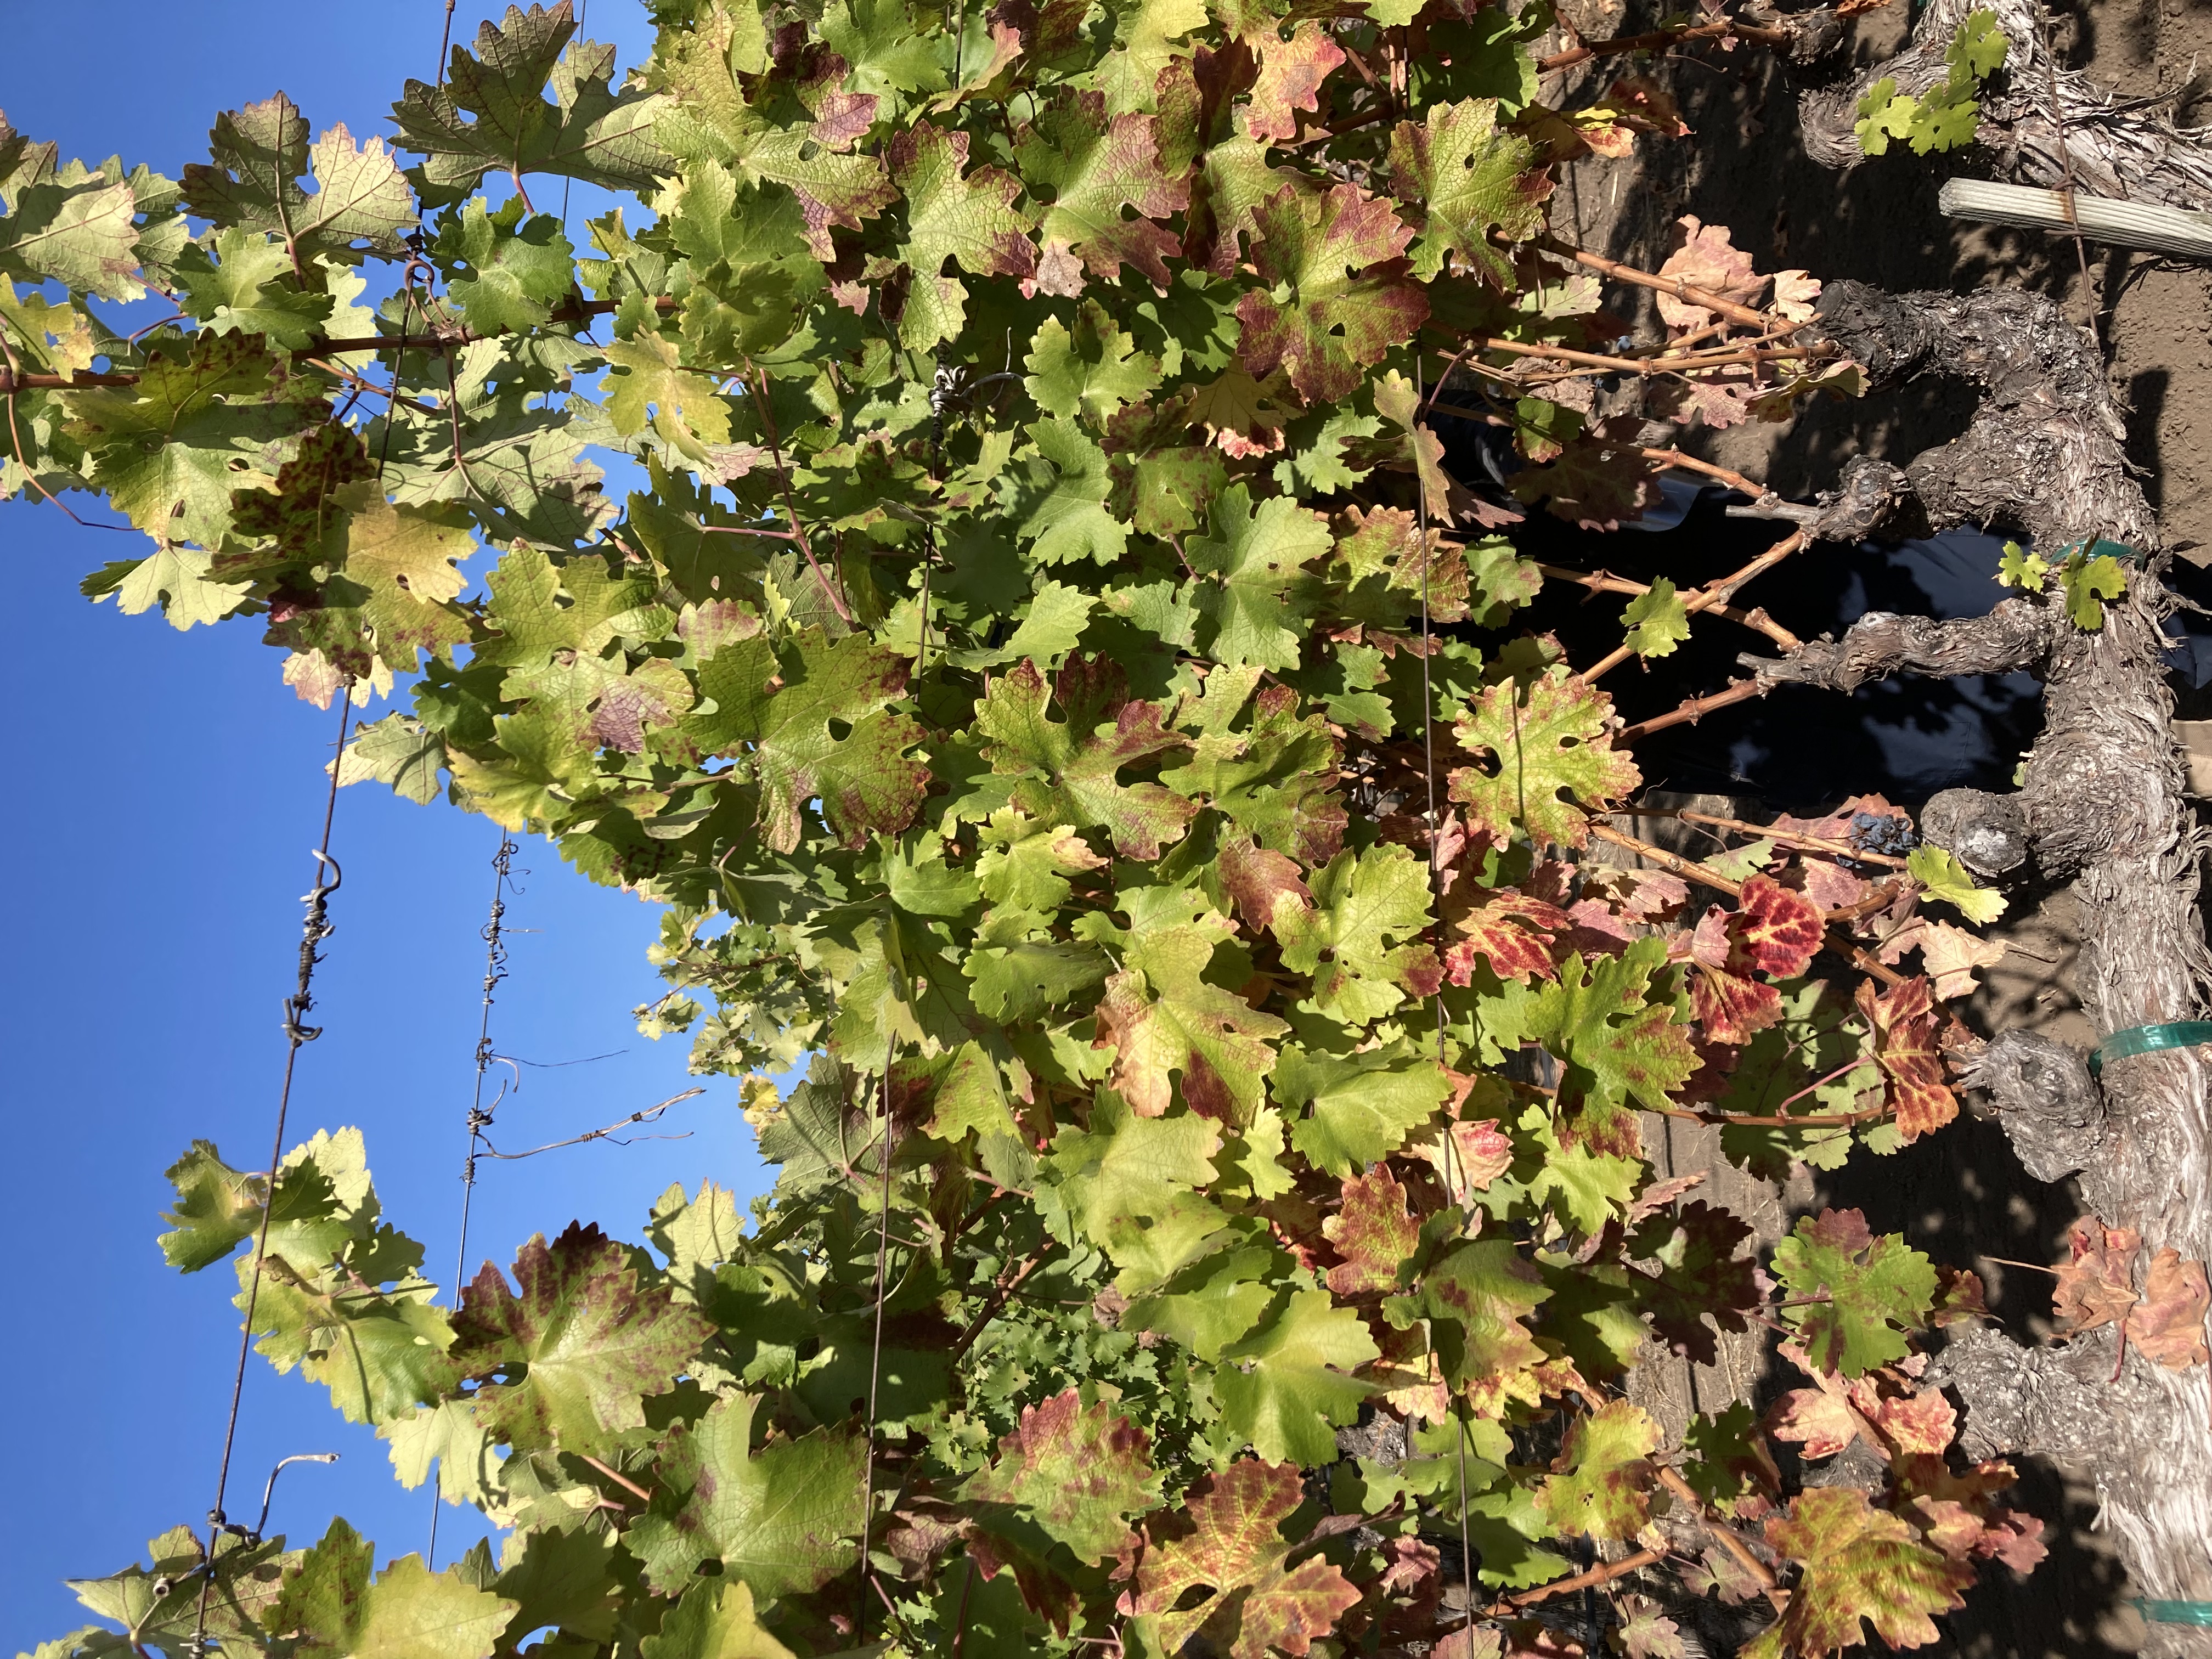
Label: Leafroll 3